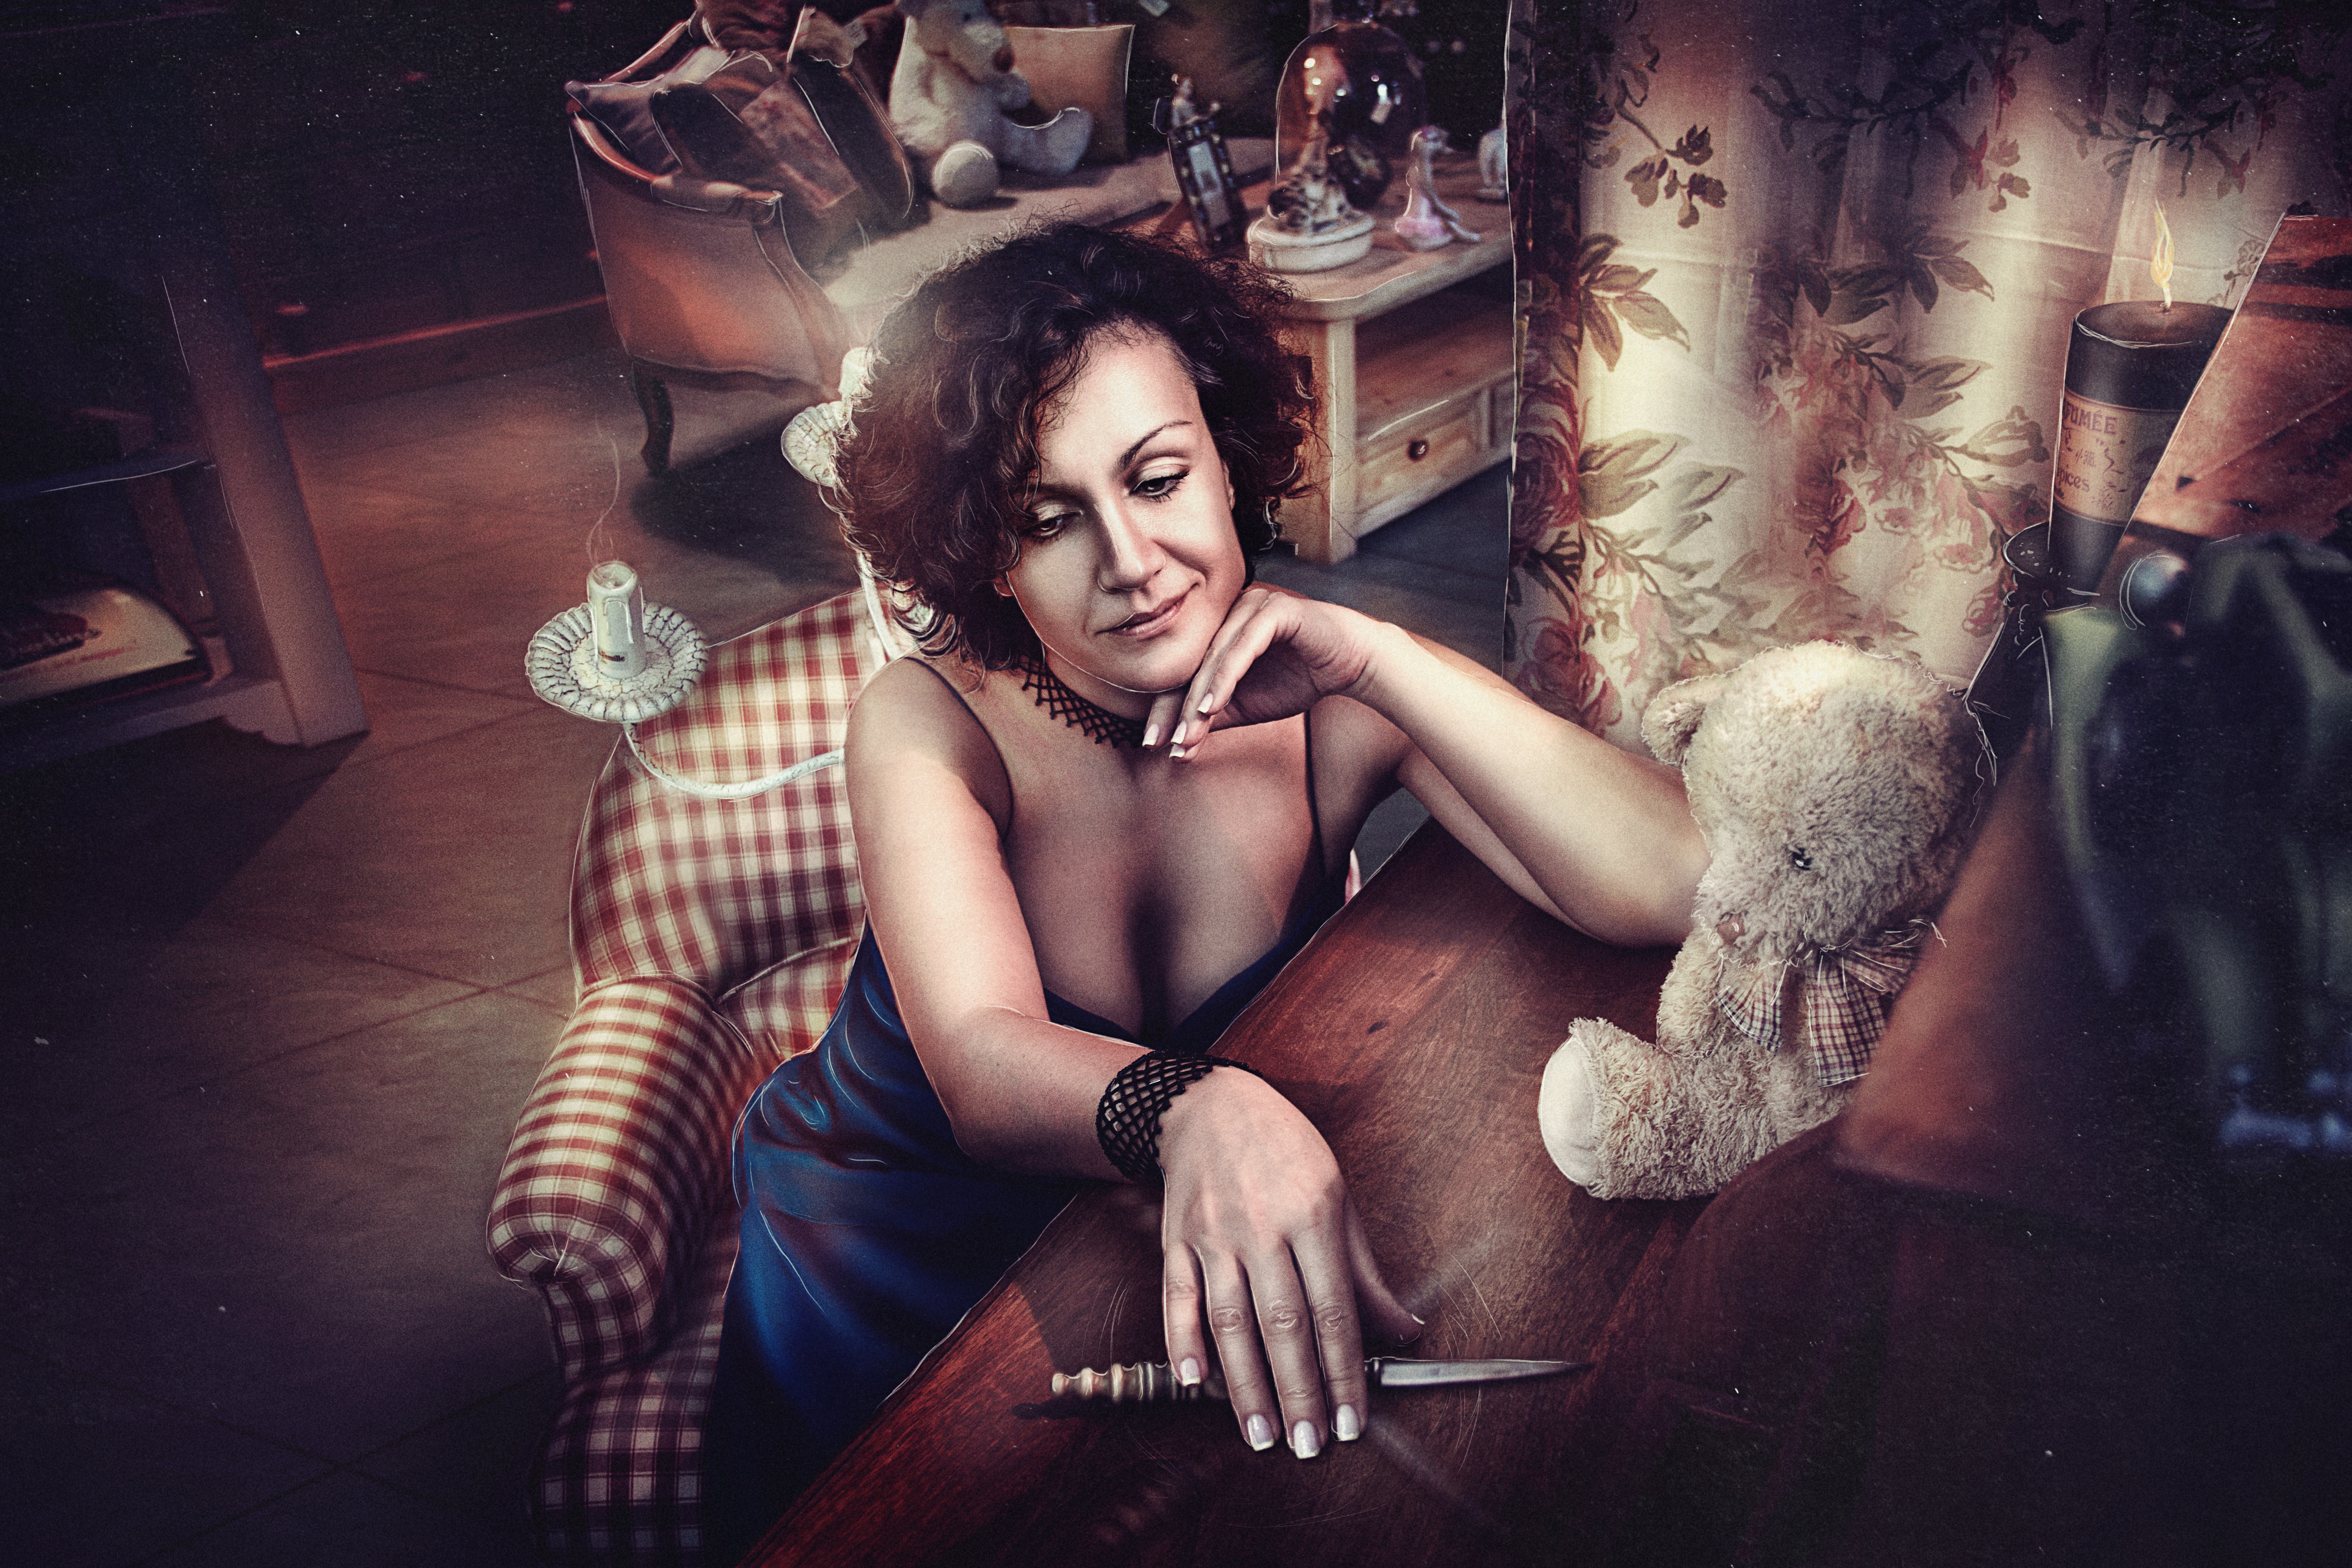
woman, bear, candle, toy, knife, wings, image, magic, nightclub, photo shoot, sorceress, candlesticks